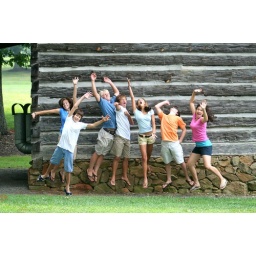
kids jumping in front of old tobacco barn